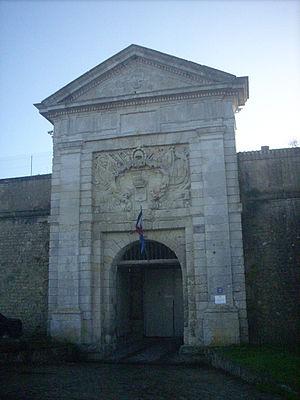
porte citadelle à Saint-Martin de Ré, Ile de Ré, France